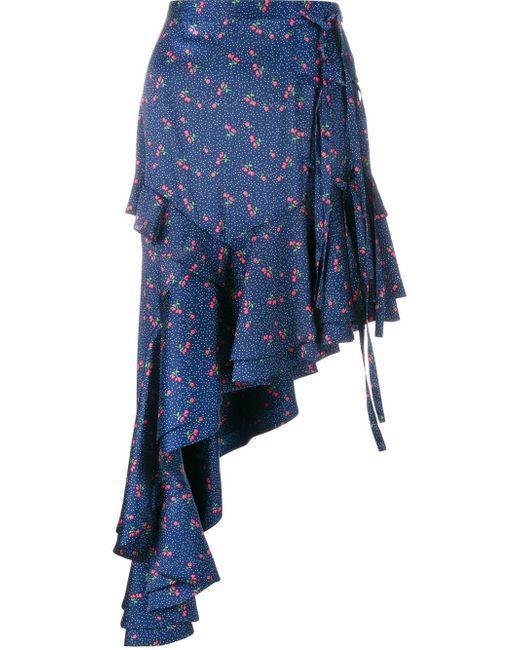
Blauer Sommerrock mit rot gepunkteten Mustern